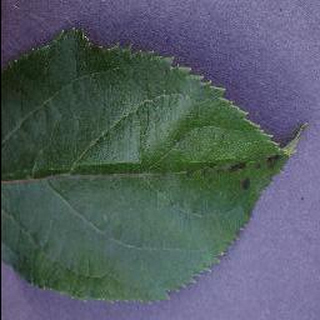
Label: apple_apple_scab